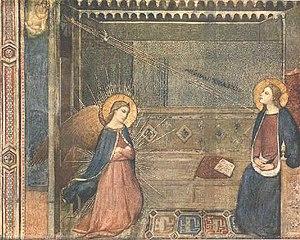
L'Annonciation est un thème couramment représenté dans les arts visuels depuis les premiers siècles du christianisme jusqu'à nos jours. Les œuvres qui lui sont consacrées décrivent l'épisode de l'Annonciation au cours duquel l'ange Gabriel annonce à Marie qu'elle sera mère du Christ. Fréquent en Orient chrétien comme dans l'Europe occidentale, présent occasionnellement dans le monde islamique, ce thème a connu des évolutions importantes lui permettant de développer une riche iconographie.